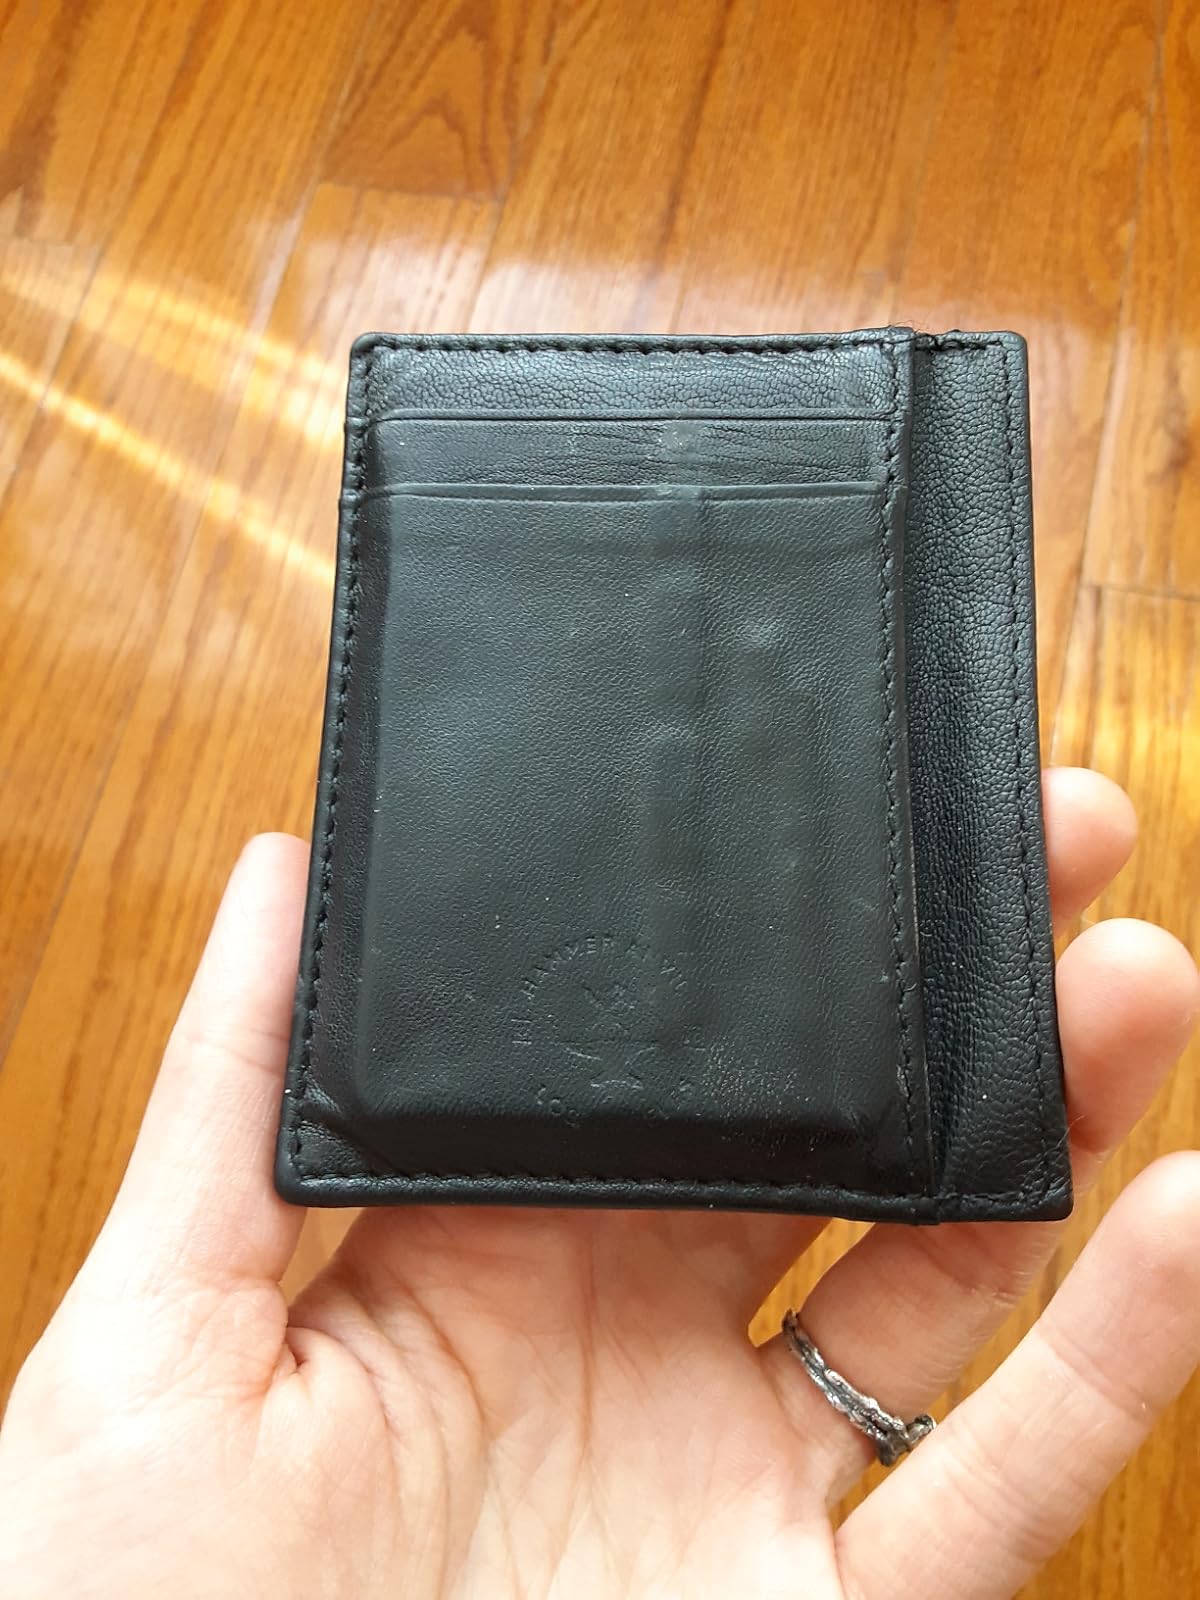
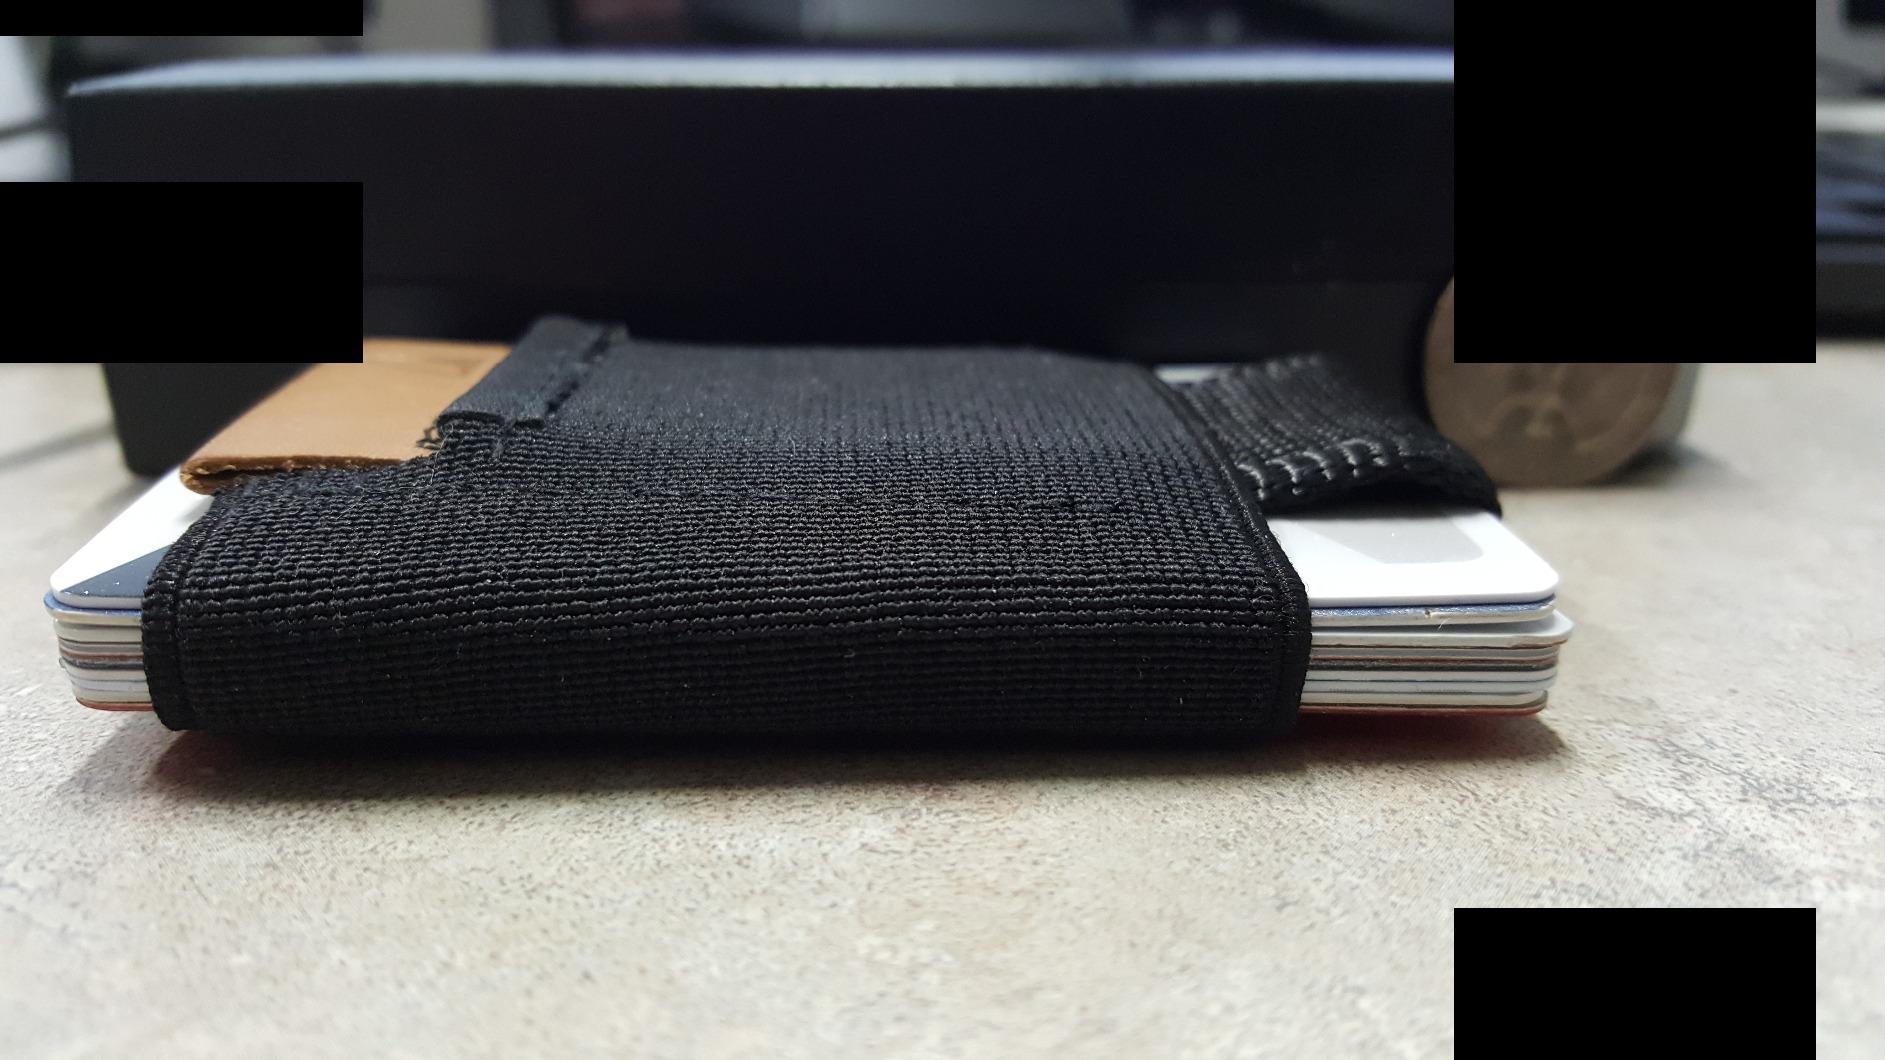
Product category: accessories_wallet
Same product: no